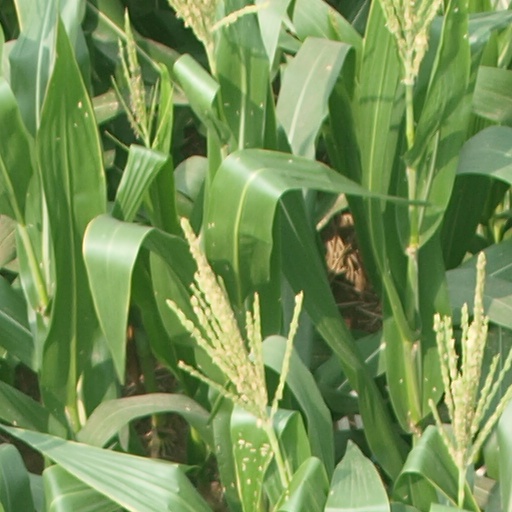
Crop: maize; corn